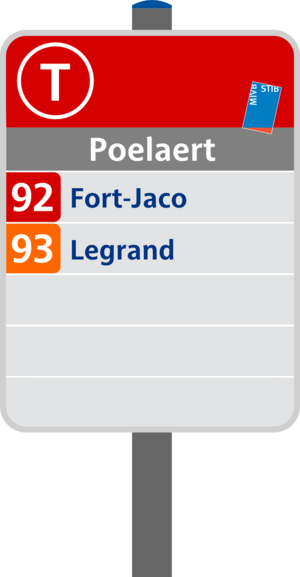
Panneau d'arrêt du tramway de Bruxelles
Brusseline est une police d’écriture créée en 2006 par Éric de Berranger pour la signalisation et la communication de la Société des transports intercommunaux de Bruxelles dans un projet de l’agence Minale Design Strategy.